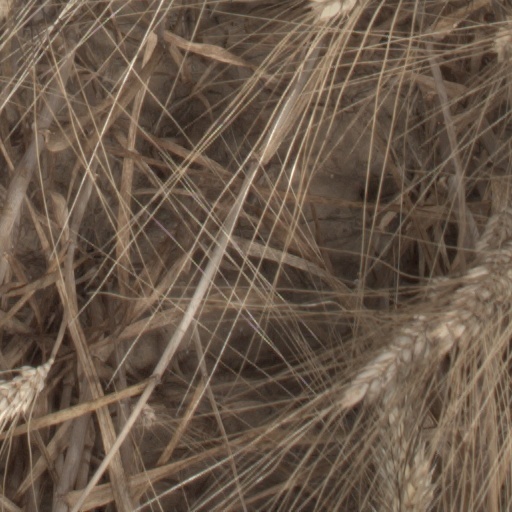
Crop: wheat